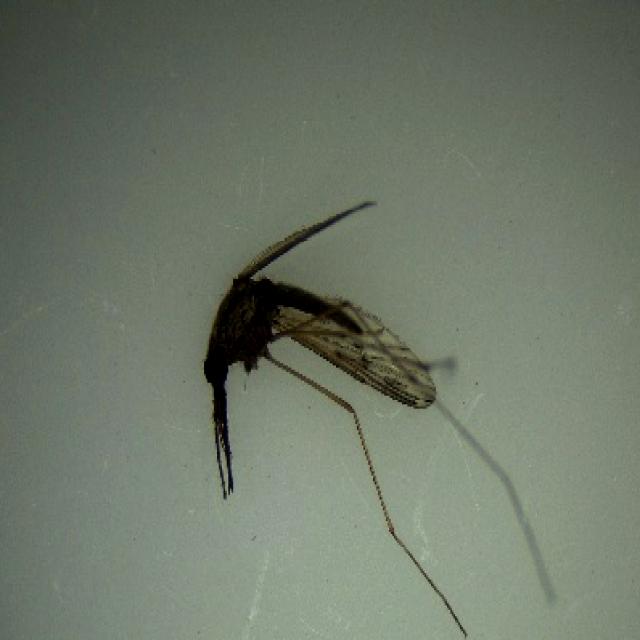
Species: anopheles_sinensis